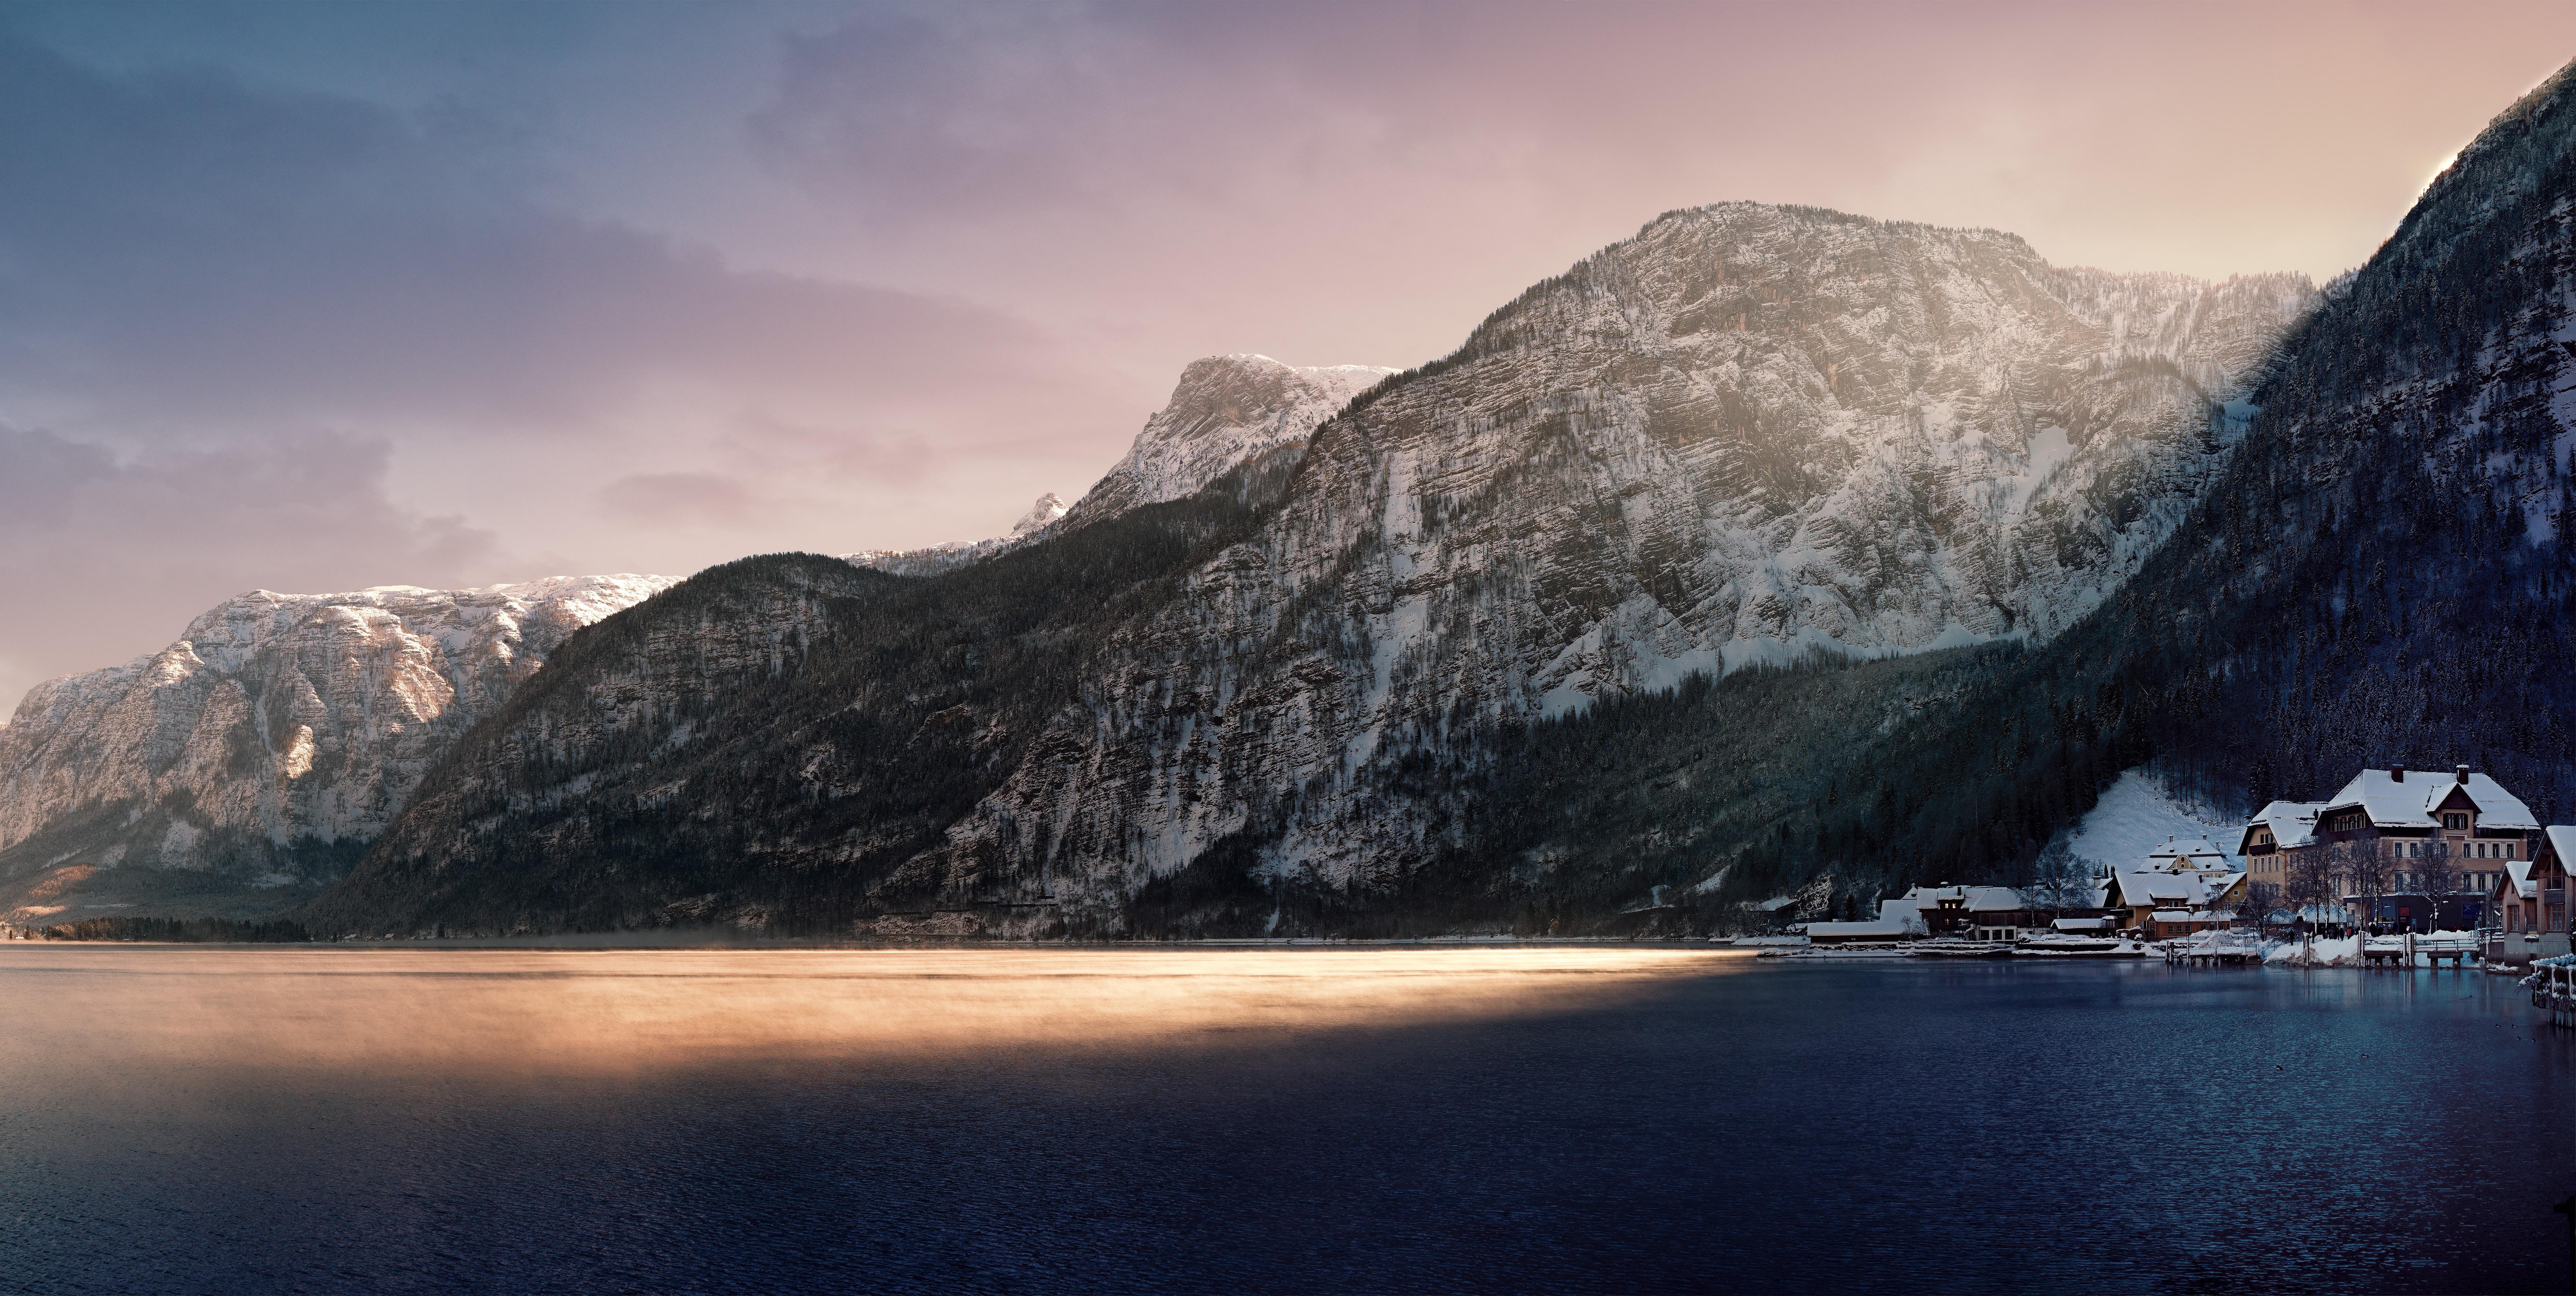
landscape, sea, coast, nature, ocean, mountain, snow, cloud, morning, wave, lake, dawn, mountain range, cliff, dusk, reflection, glacier, bay, fjord, terrain, alps, loch, landform, geographical feature, atmospheric phenomenon, mountainous landforms, glacial landform